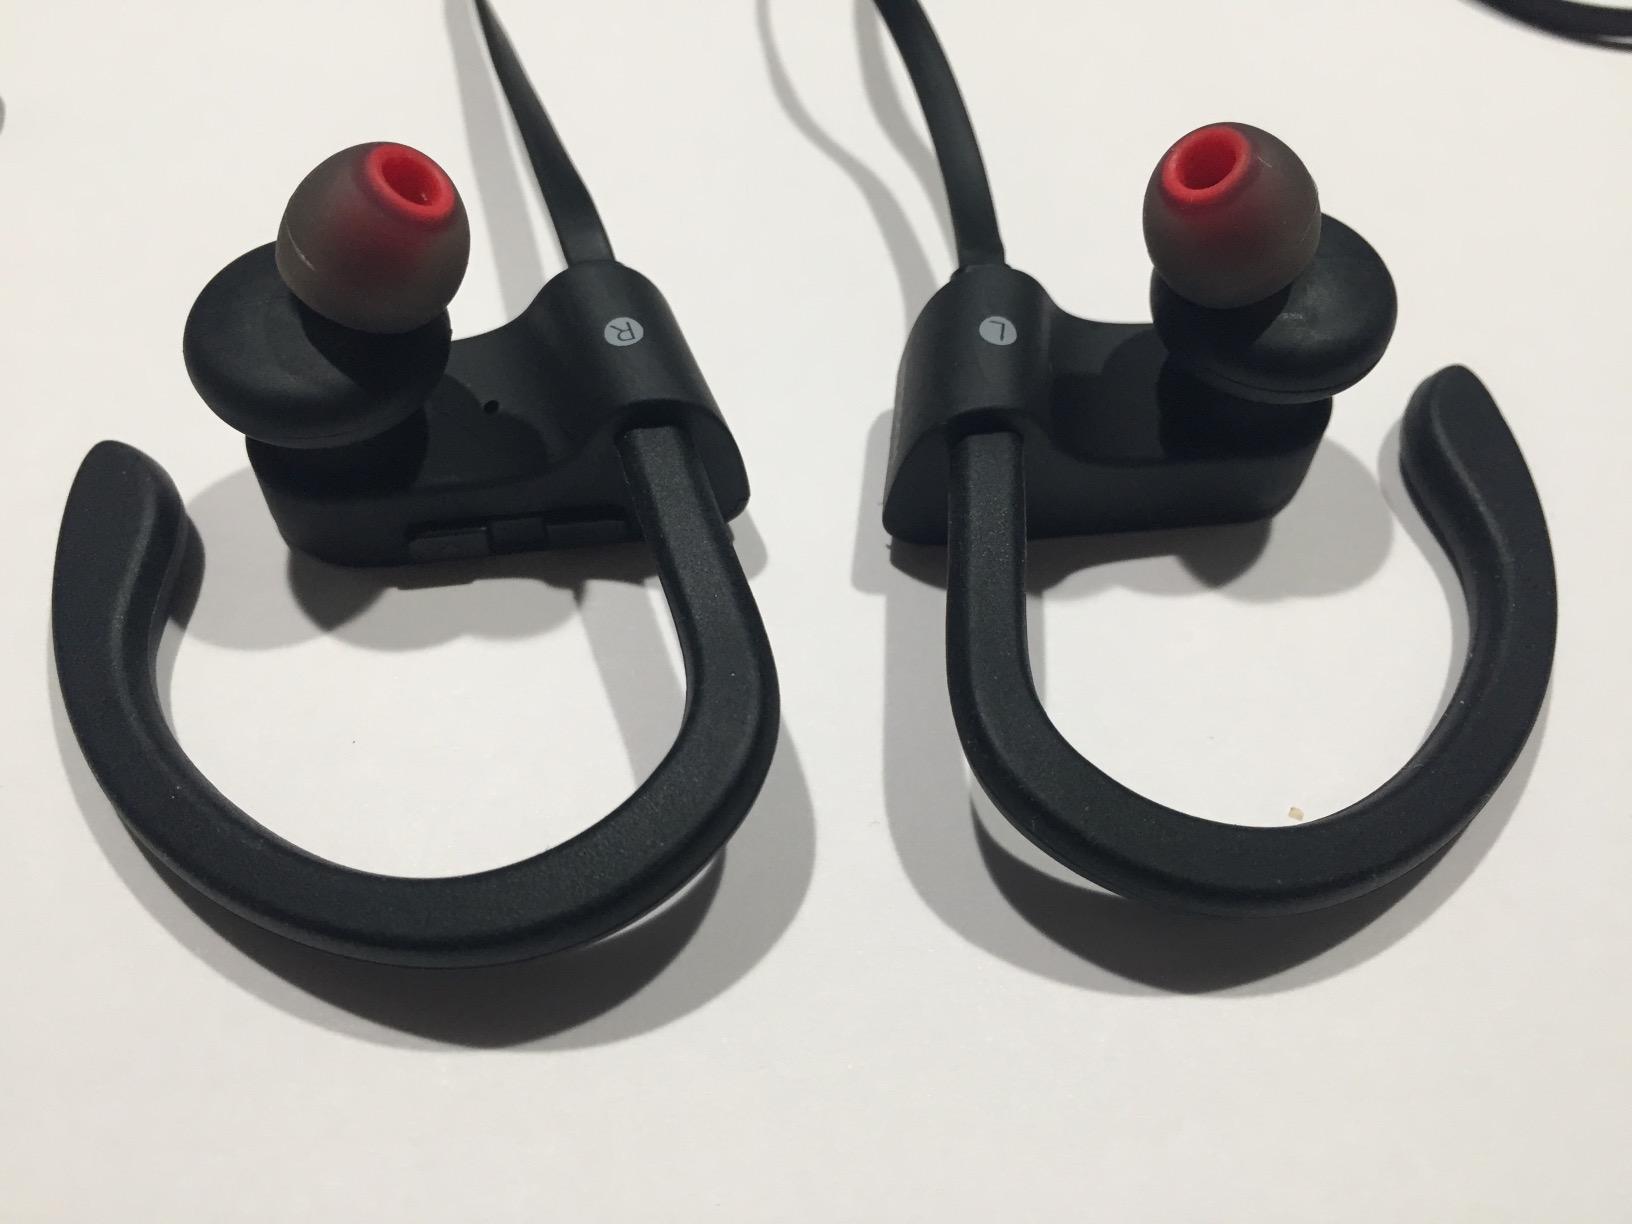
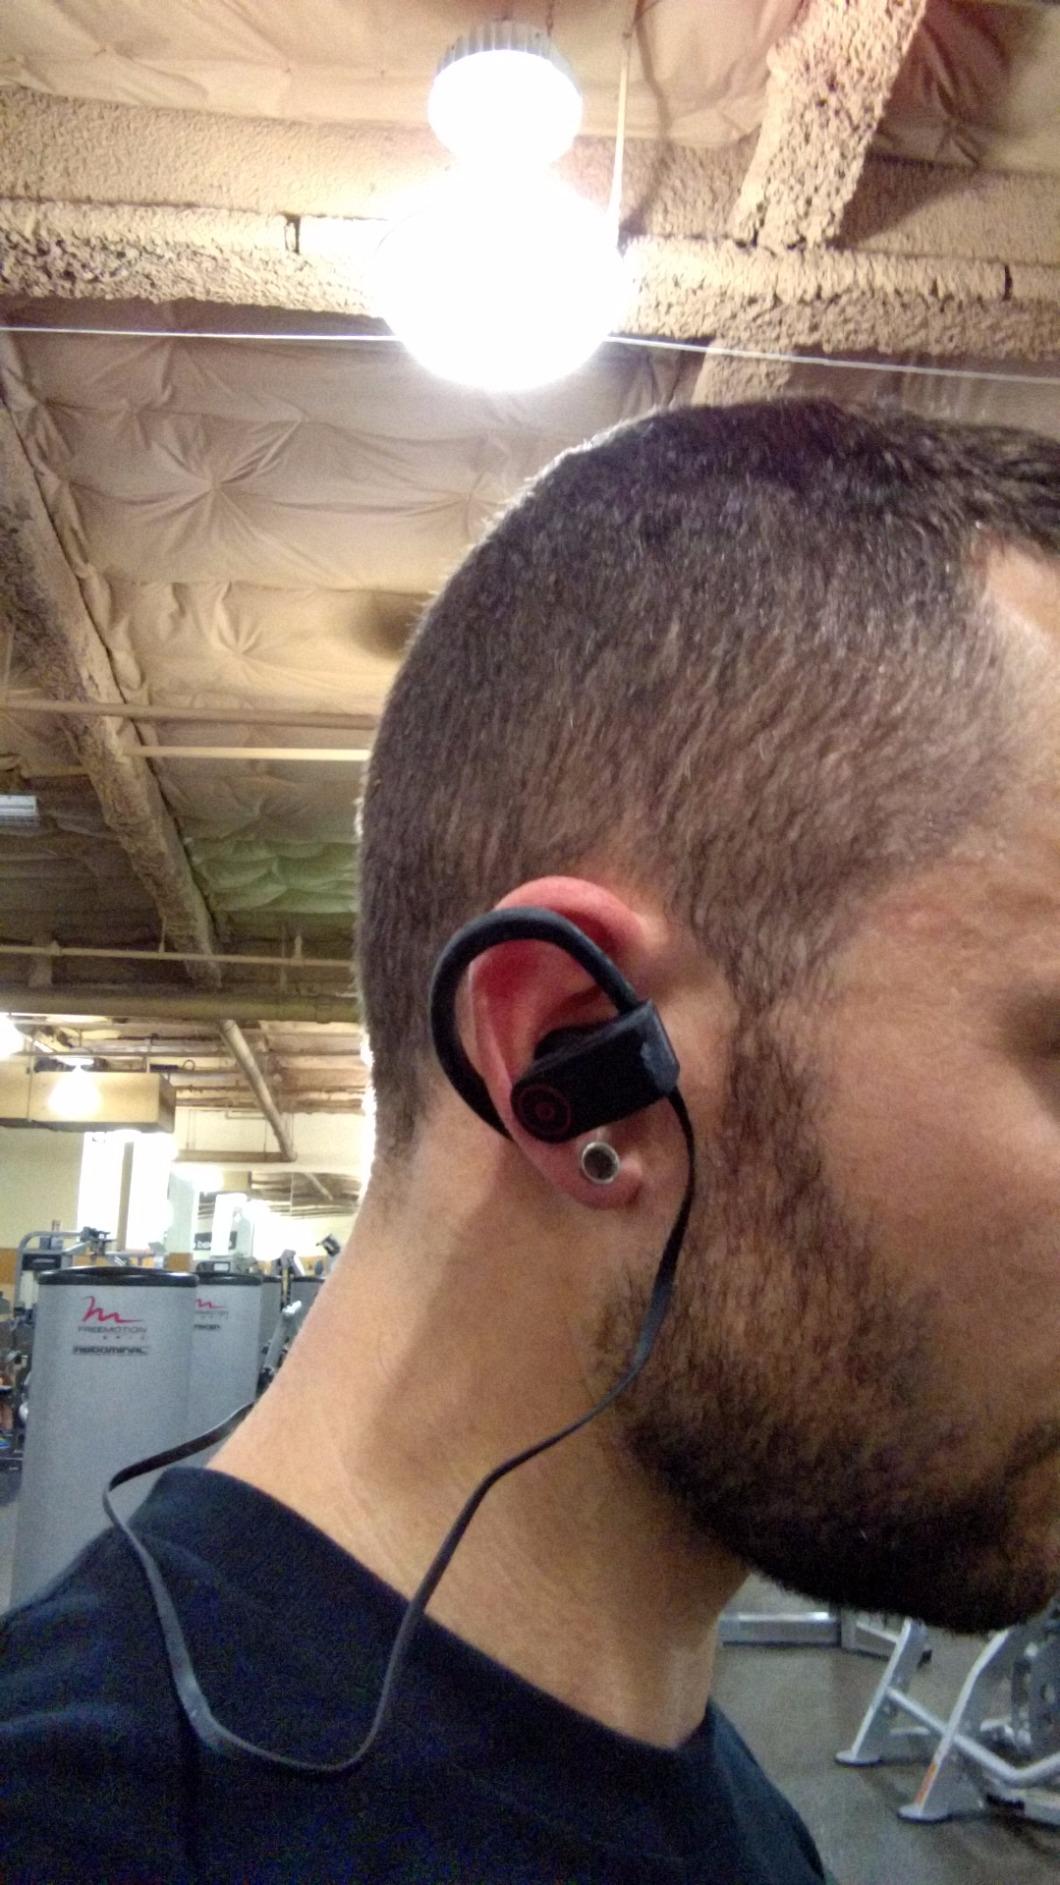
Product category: headphones
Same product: yes